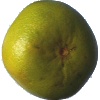
Label: Pomelo Sweetie 1